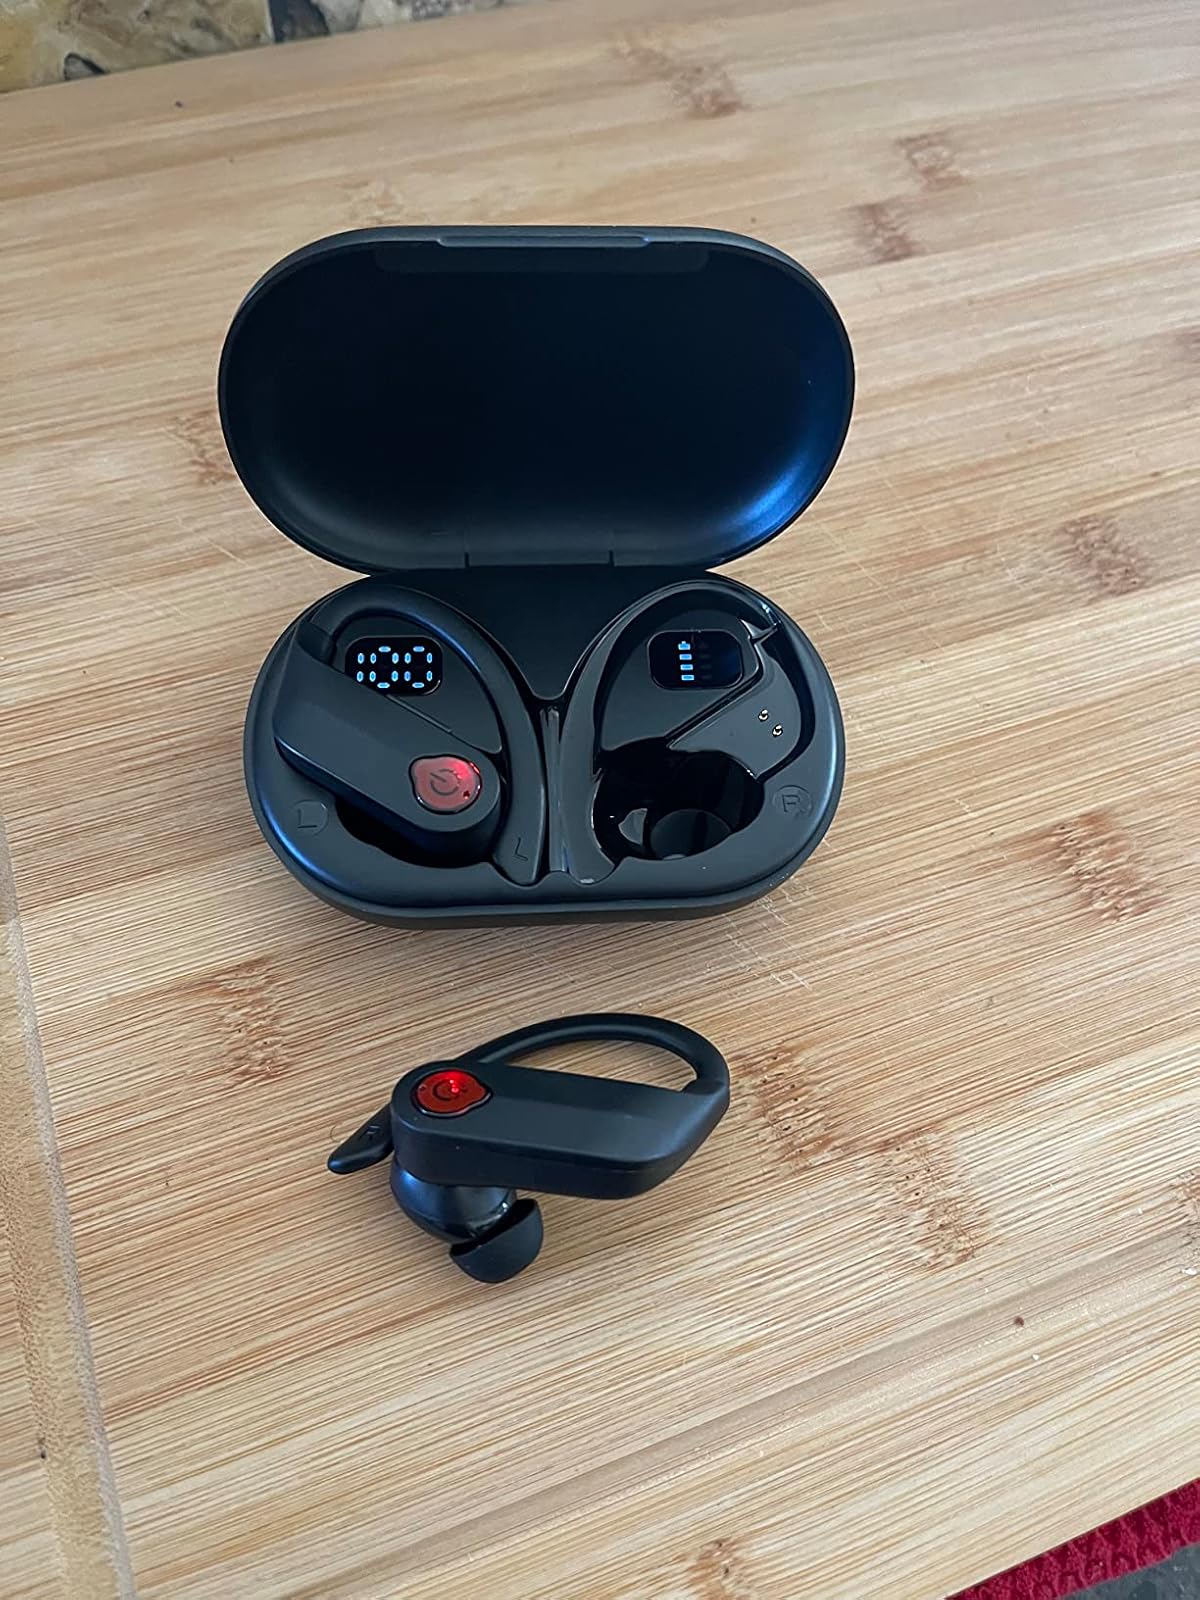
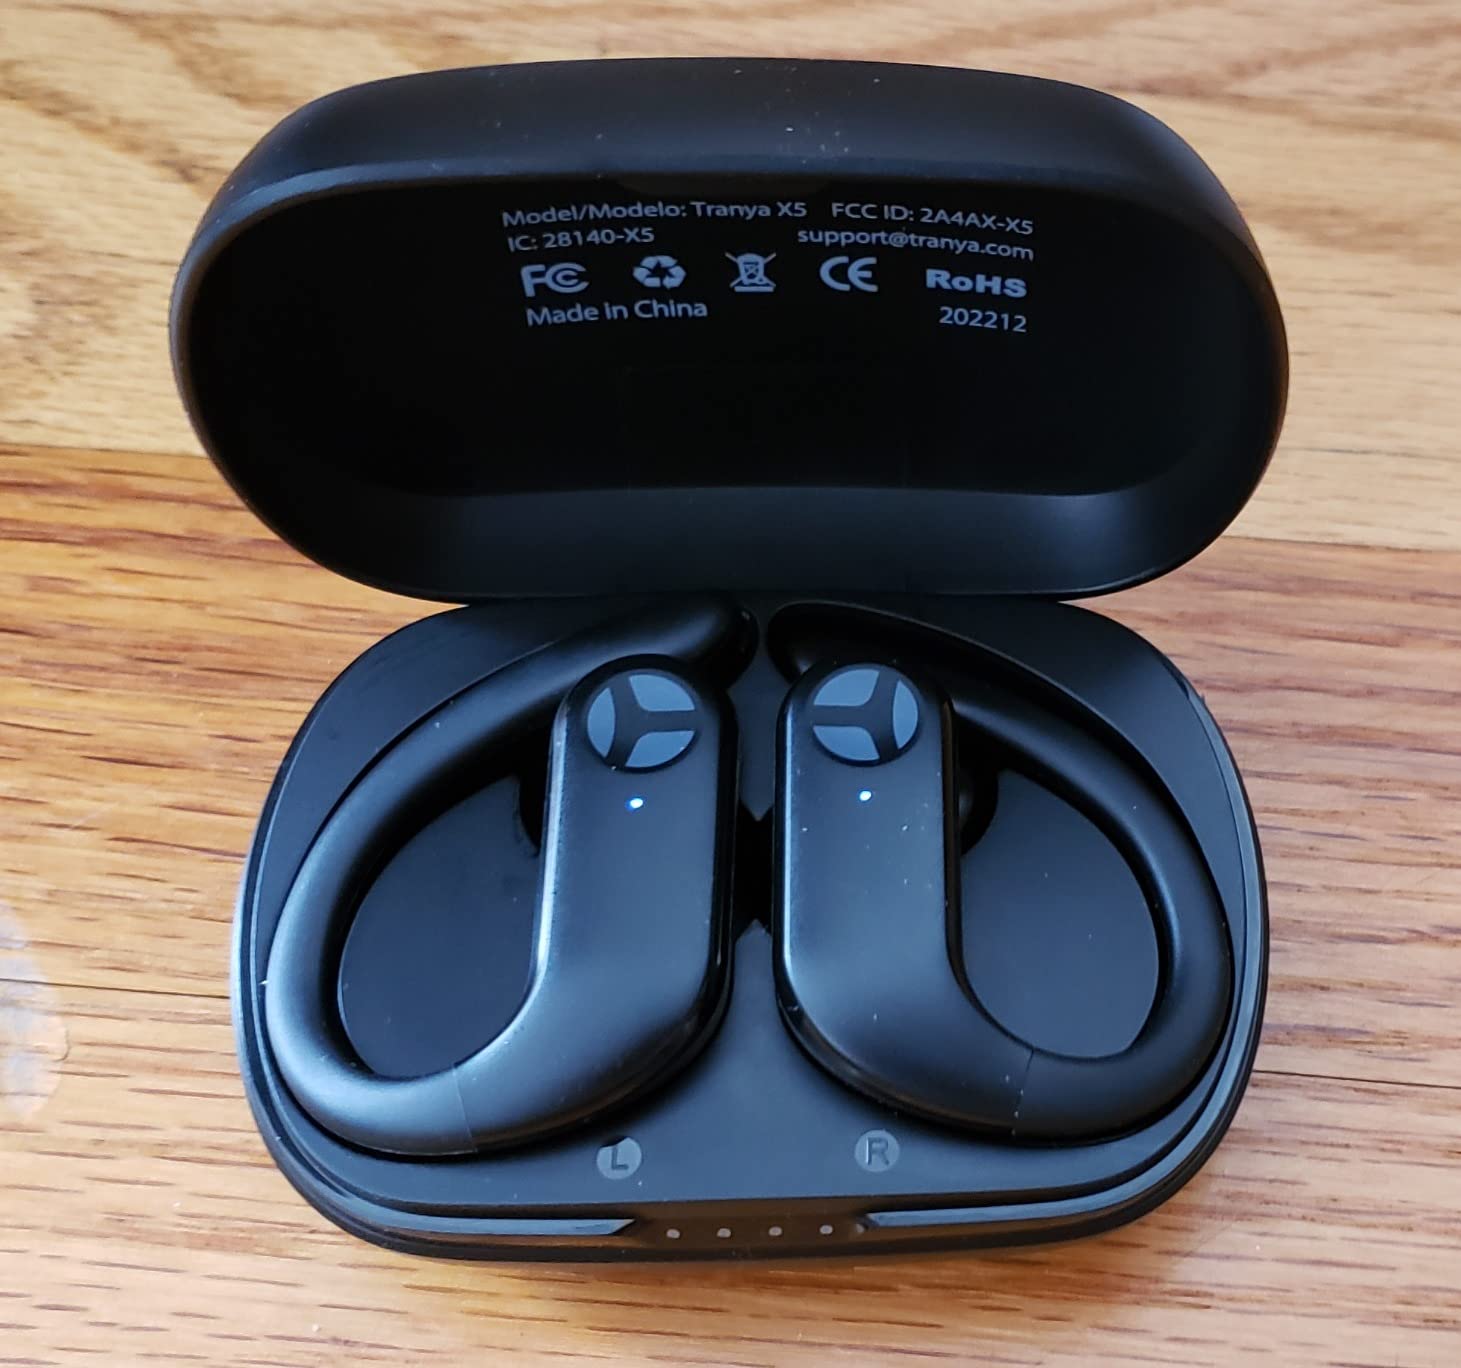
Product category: earbuds
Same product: no